Harald von Hirschfeld

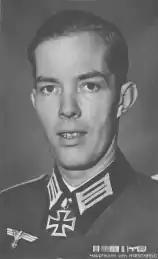

Harald von Hirschfeld (10 July 1912 – 18 January 1945) was a general in the Wehrmacht of Nazi Germany who commanded the 78. Volksgrenadier-Division during World War II. He was a recipient of the Knight's Cross of the Iron Cross with Oak Leaves.